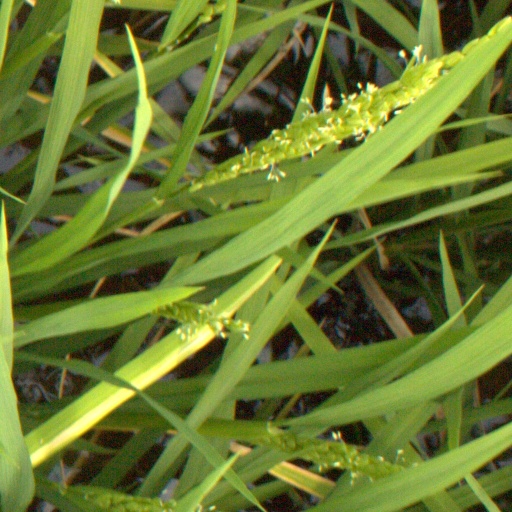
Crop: rice